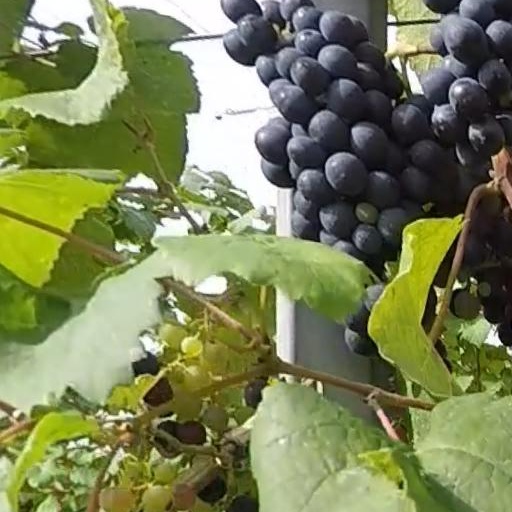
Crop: grape